Spanish conquest of Oran (1732)

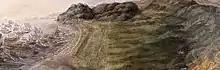
The Spanish landing

On 15 June 1732, with all troops on board, and all preparations completed, the fleet was at anchor, and the next day the fleet began its departure in perfect formation, offering a wonderful spectacle. The Spanish soldier and poet, Eugenio Gerardo Lobo, who took part in the expedition, dedicated his poetry to the Spanish expedition: